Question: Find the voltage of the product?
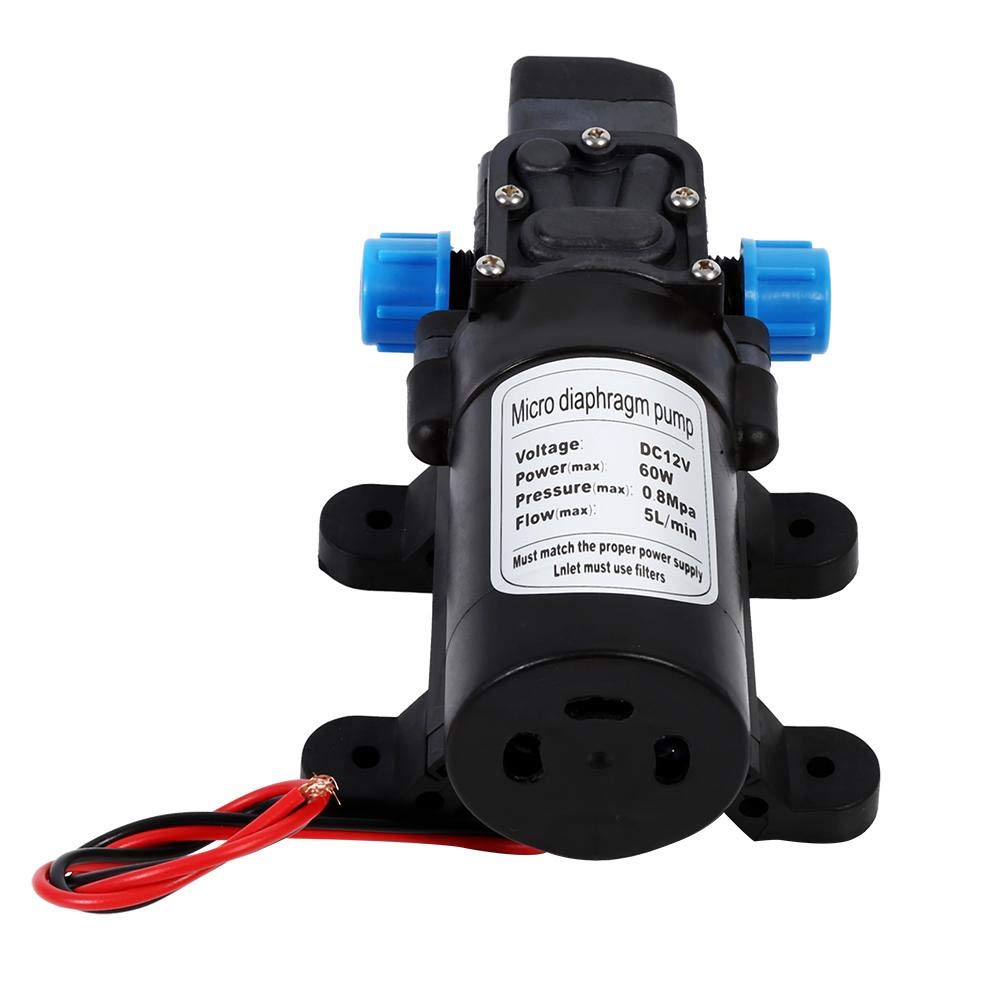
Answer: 12.0 volt